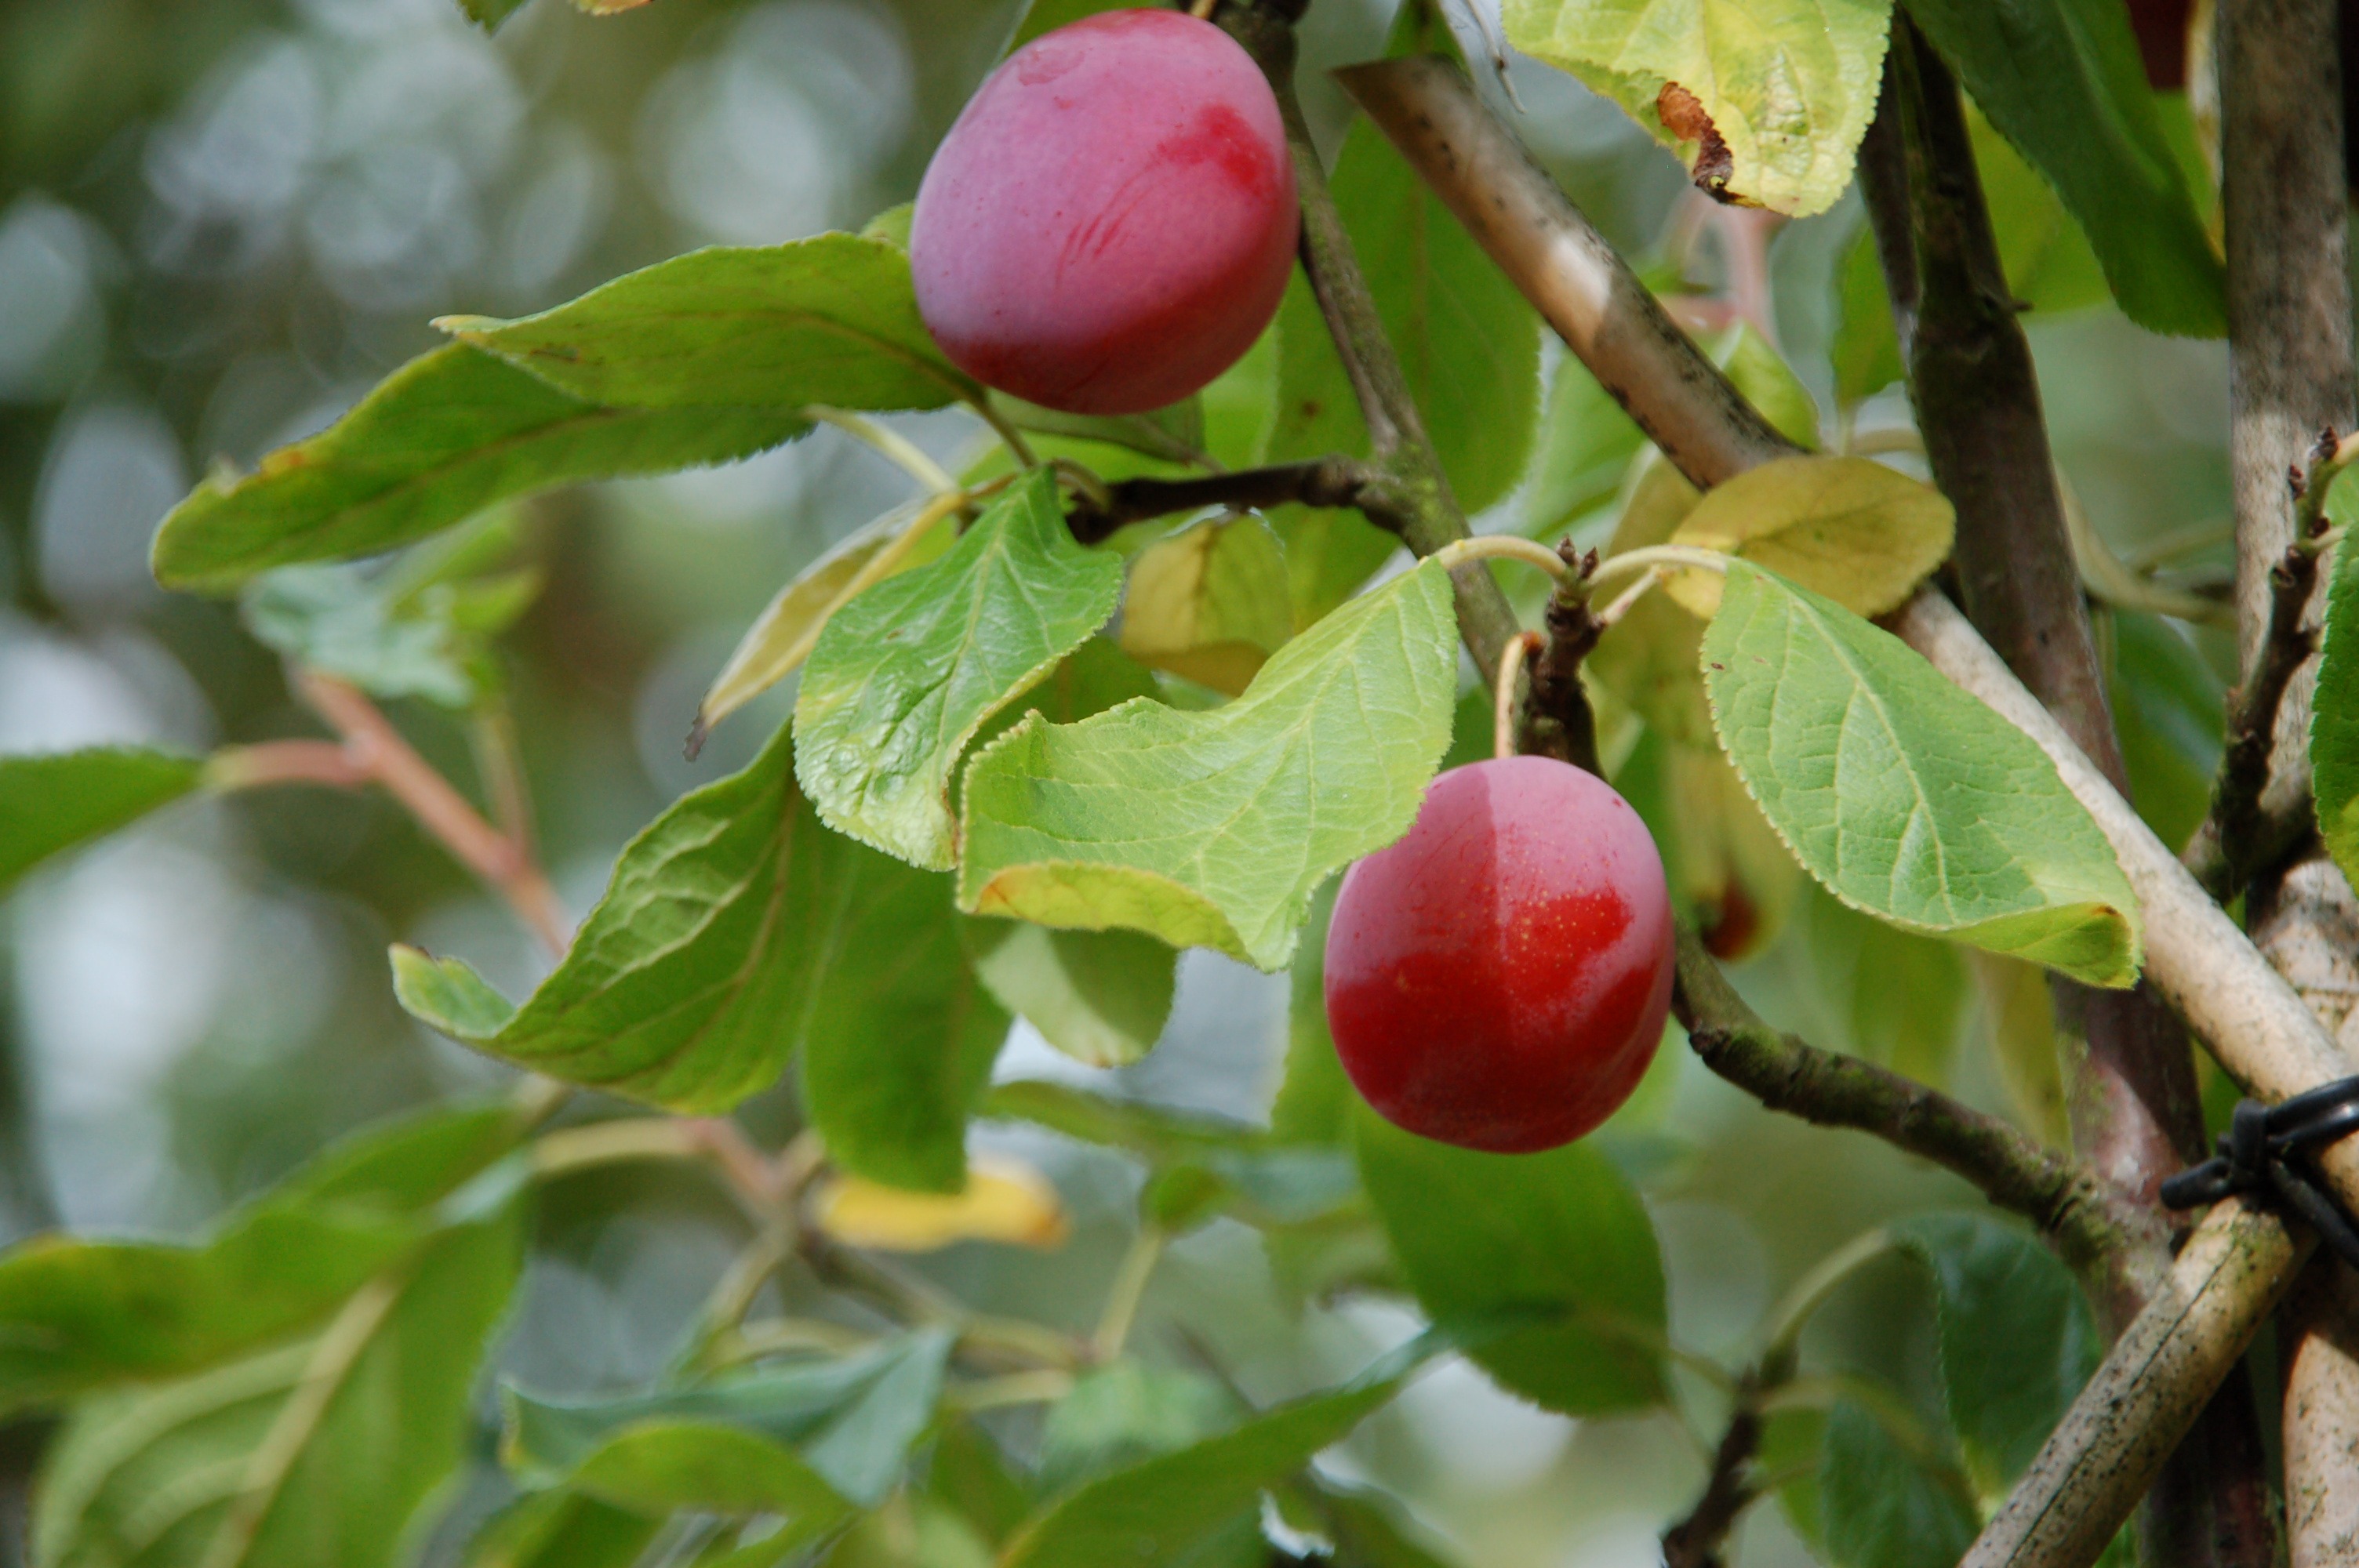
tree, branch, blossom, plant, fruit, flower, summer, food, produce, evergreen, flora, plum, shrub, flowering plant, rose family, acerola, malpighia, damson, woody plant, land plant